Eugene Formation

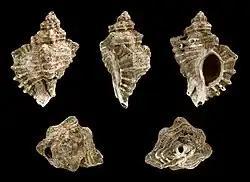

The Eugene Formation is a geologic formation in Oregon. It preserves fossils dating back to the Paleogene period.